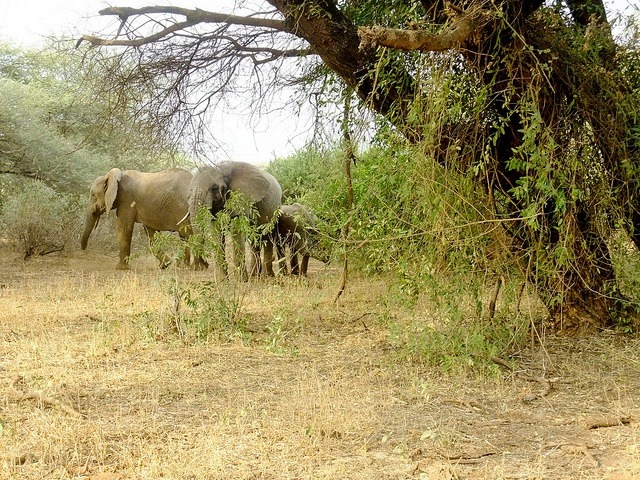
Two large elephants standing next to a baby elephant in a forest.
Several elephants standing and walking near trees and bushes.
Two adult elephants and one baby are standing in a clearing.
Two adults and a baby elephant roam around in their habitat.
elephants in a field with trees in the foreground